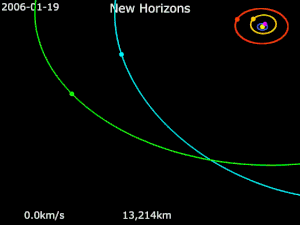
New Horizons est une sonde de l'agence spatiale américaine dont l'objectif principal est l'étude de la planète naine Pluton et ses satellites, ce qui a été réalisé mi-juillet 2015, puis après de légères modifications de trajectoire, elle a pu explorer Arrokoth, un autre corps de la ceinture de Kuiper, et pourrait éventuellement en étudier un autre. New Horizons est la première mission spatiale qui explore cette région du Système solaire. Du fait de leur éloignement, on dispose de très peu d'informations sur les corps célestes qui s'y trouvent, car ceux-ci sont à peine visibles avec les meilleurs télescopes. Or leurs caractéristiques sont susceptibles de fournir des informations importantes sur le processus de formation du Système solaire.